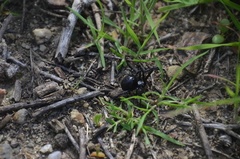
Species: Lactrodectus_hesperus